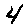
Label: 4